Christopher Fabian

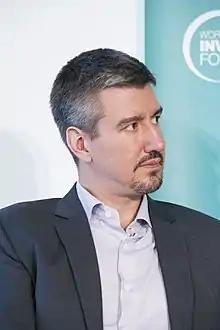
Chris Fabian at the World Investment Forum 2018

Christopher Fabian (born April 18, 1980) is a technologist who works for UNICEF. He founded technology and finance initiatives in both the public and private sector, including the creation in 2006, of UNICEF's Innovation Unit.